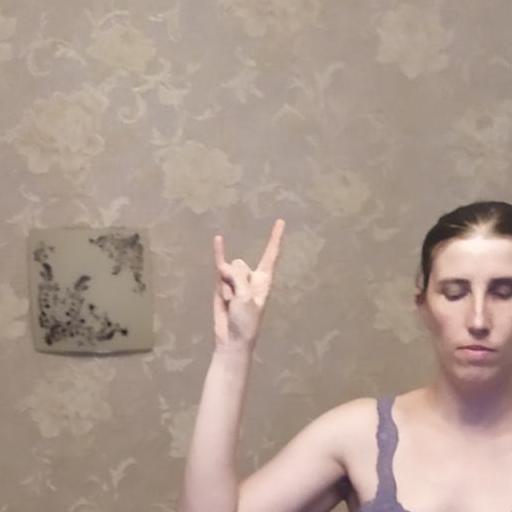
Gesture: rock